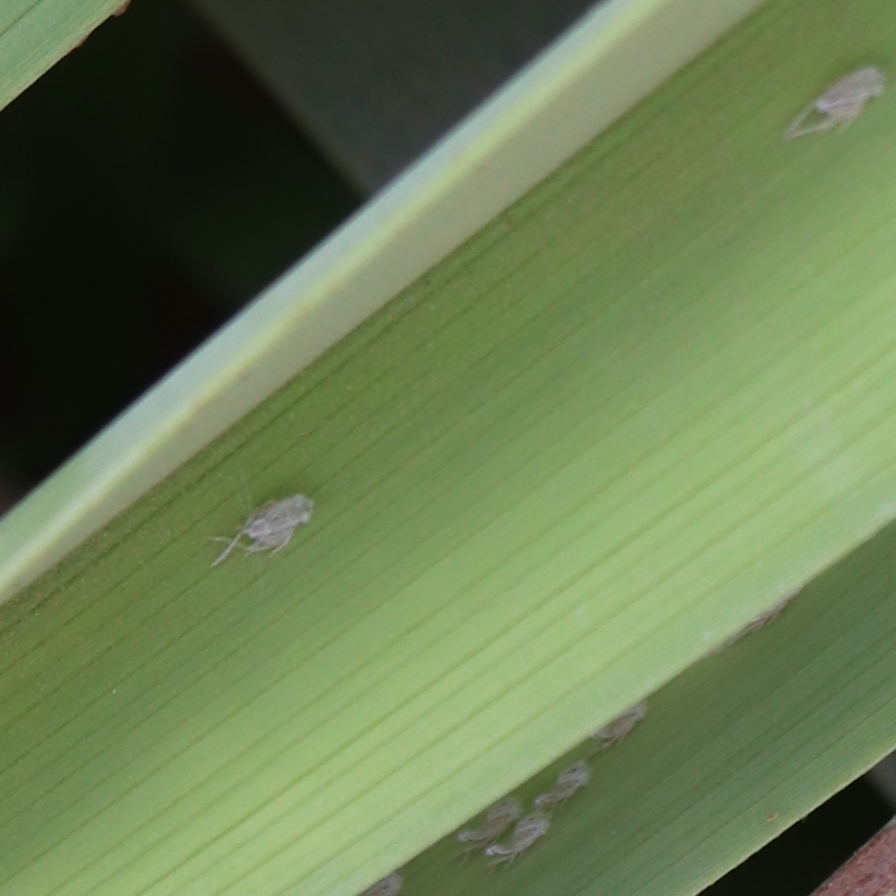
Label: Bug